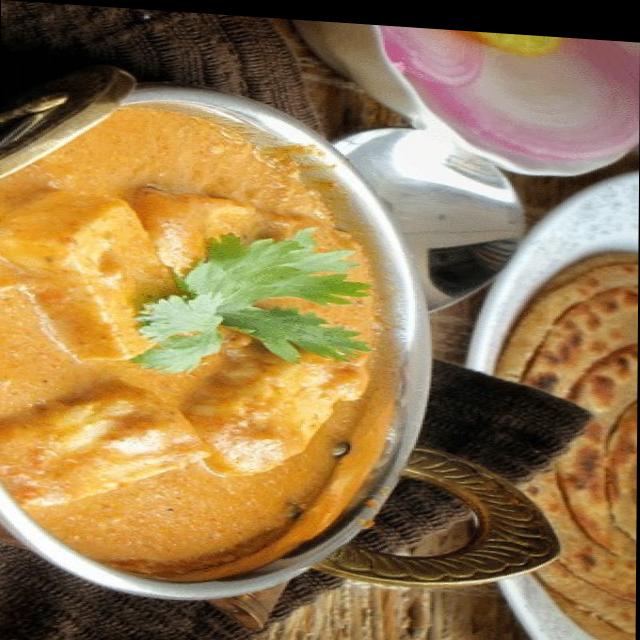
Dish: shahi_paneer